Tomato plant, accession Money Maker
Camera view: horizontal (90 deg, fisheye); turntable rotation: 0 degrees
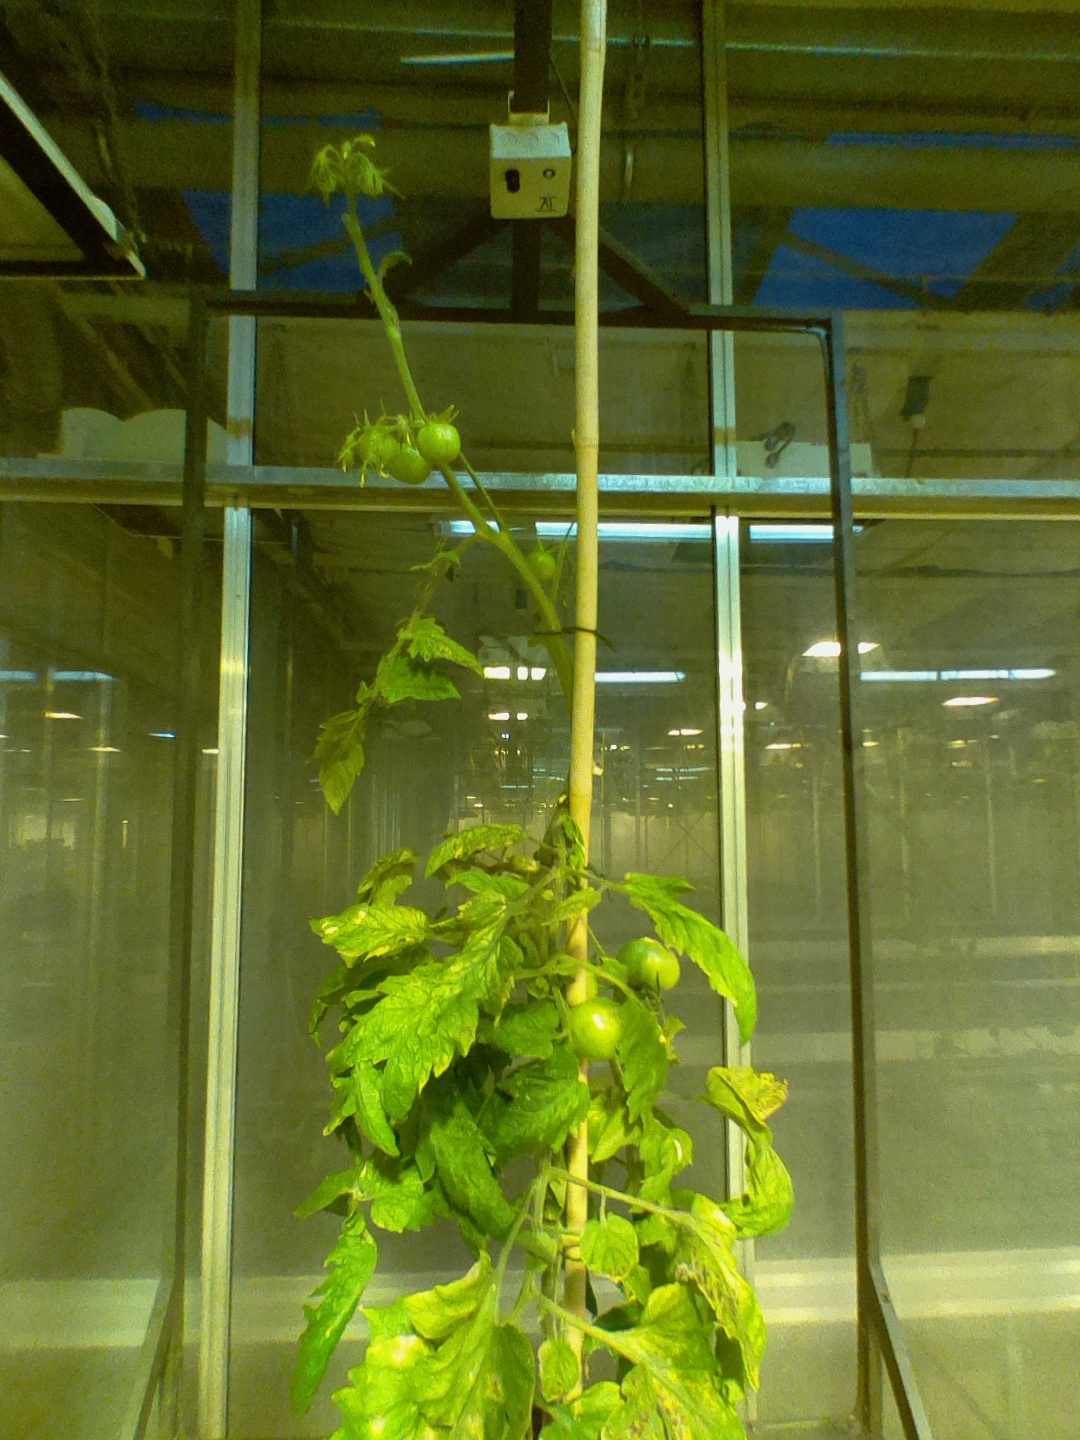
BBCH growth stage 77: 70%-80% of final fruit size